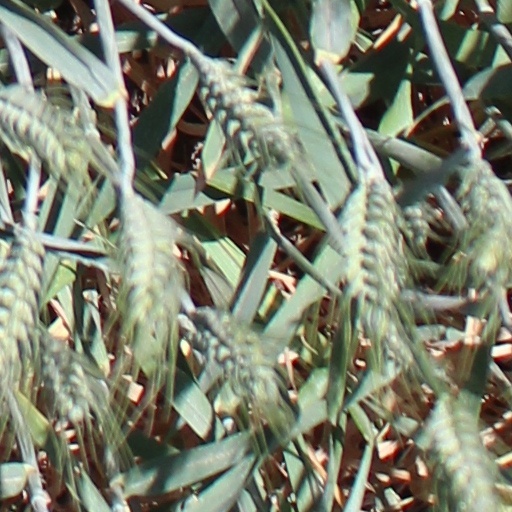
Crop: wheat